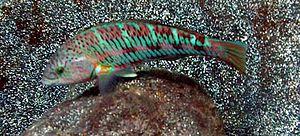
Le Labre de Christmas est une espèce de poissons marins appartenant à la famille des Labridae.